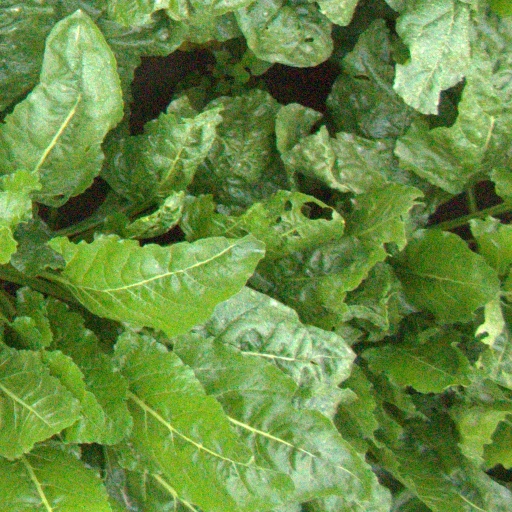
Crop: sugar beet